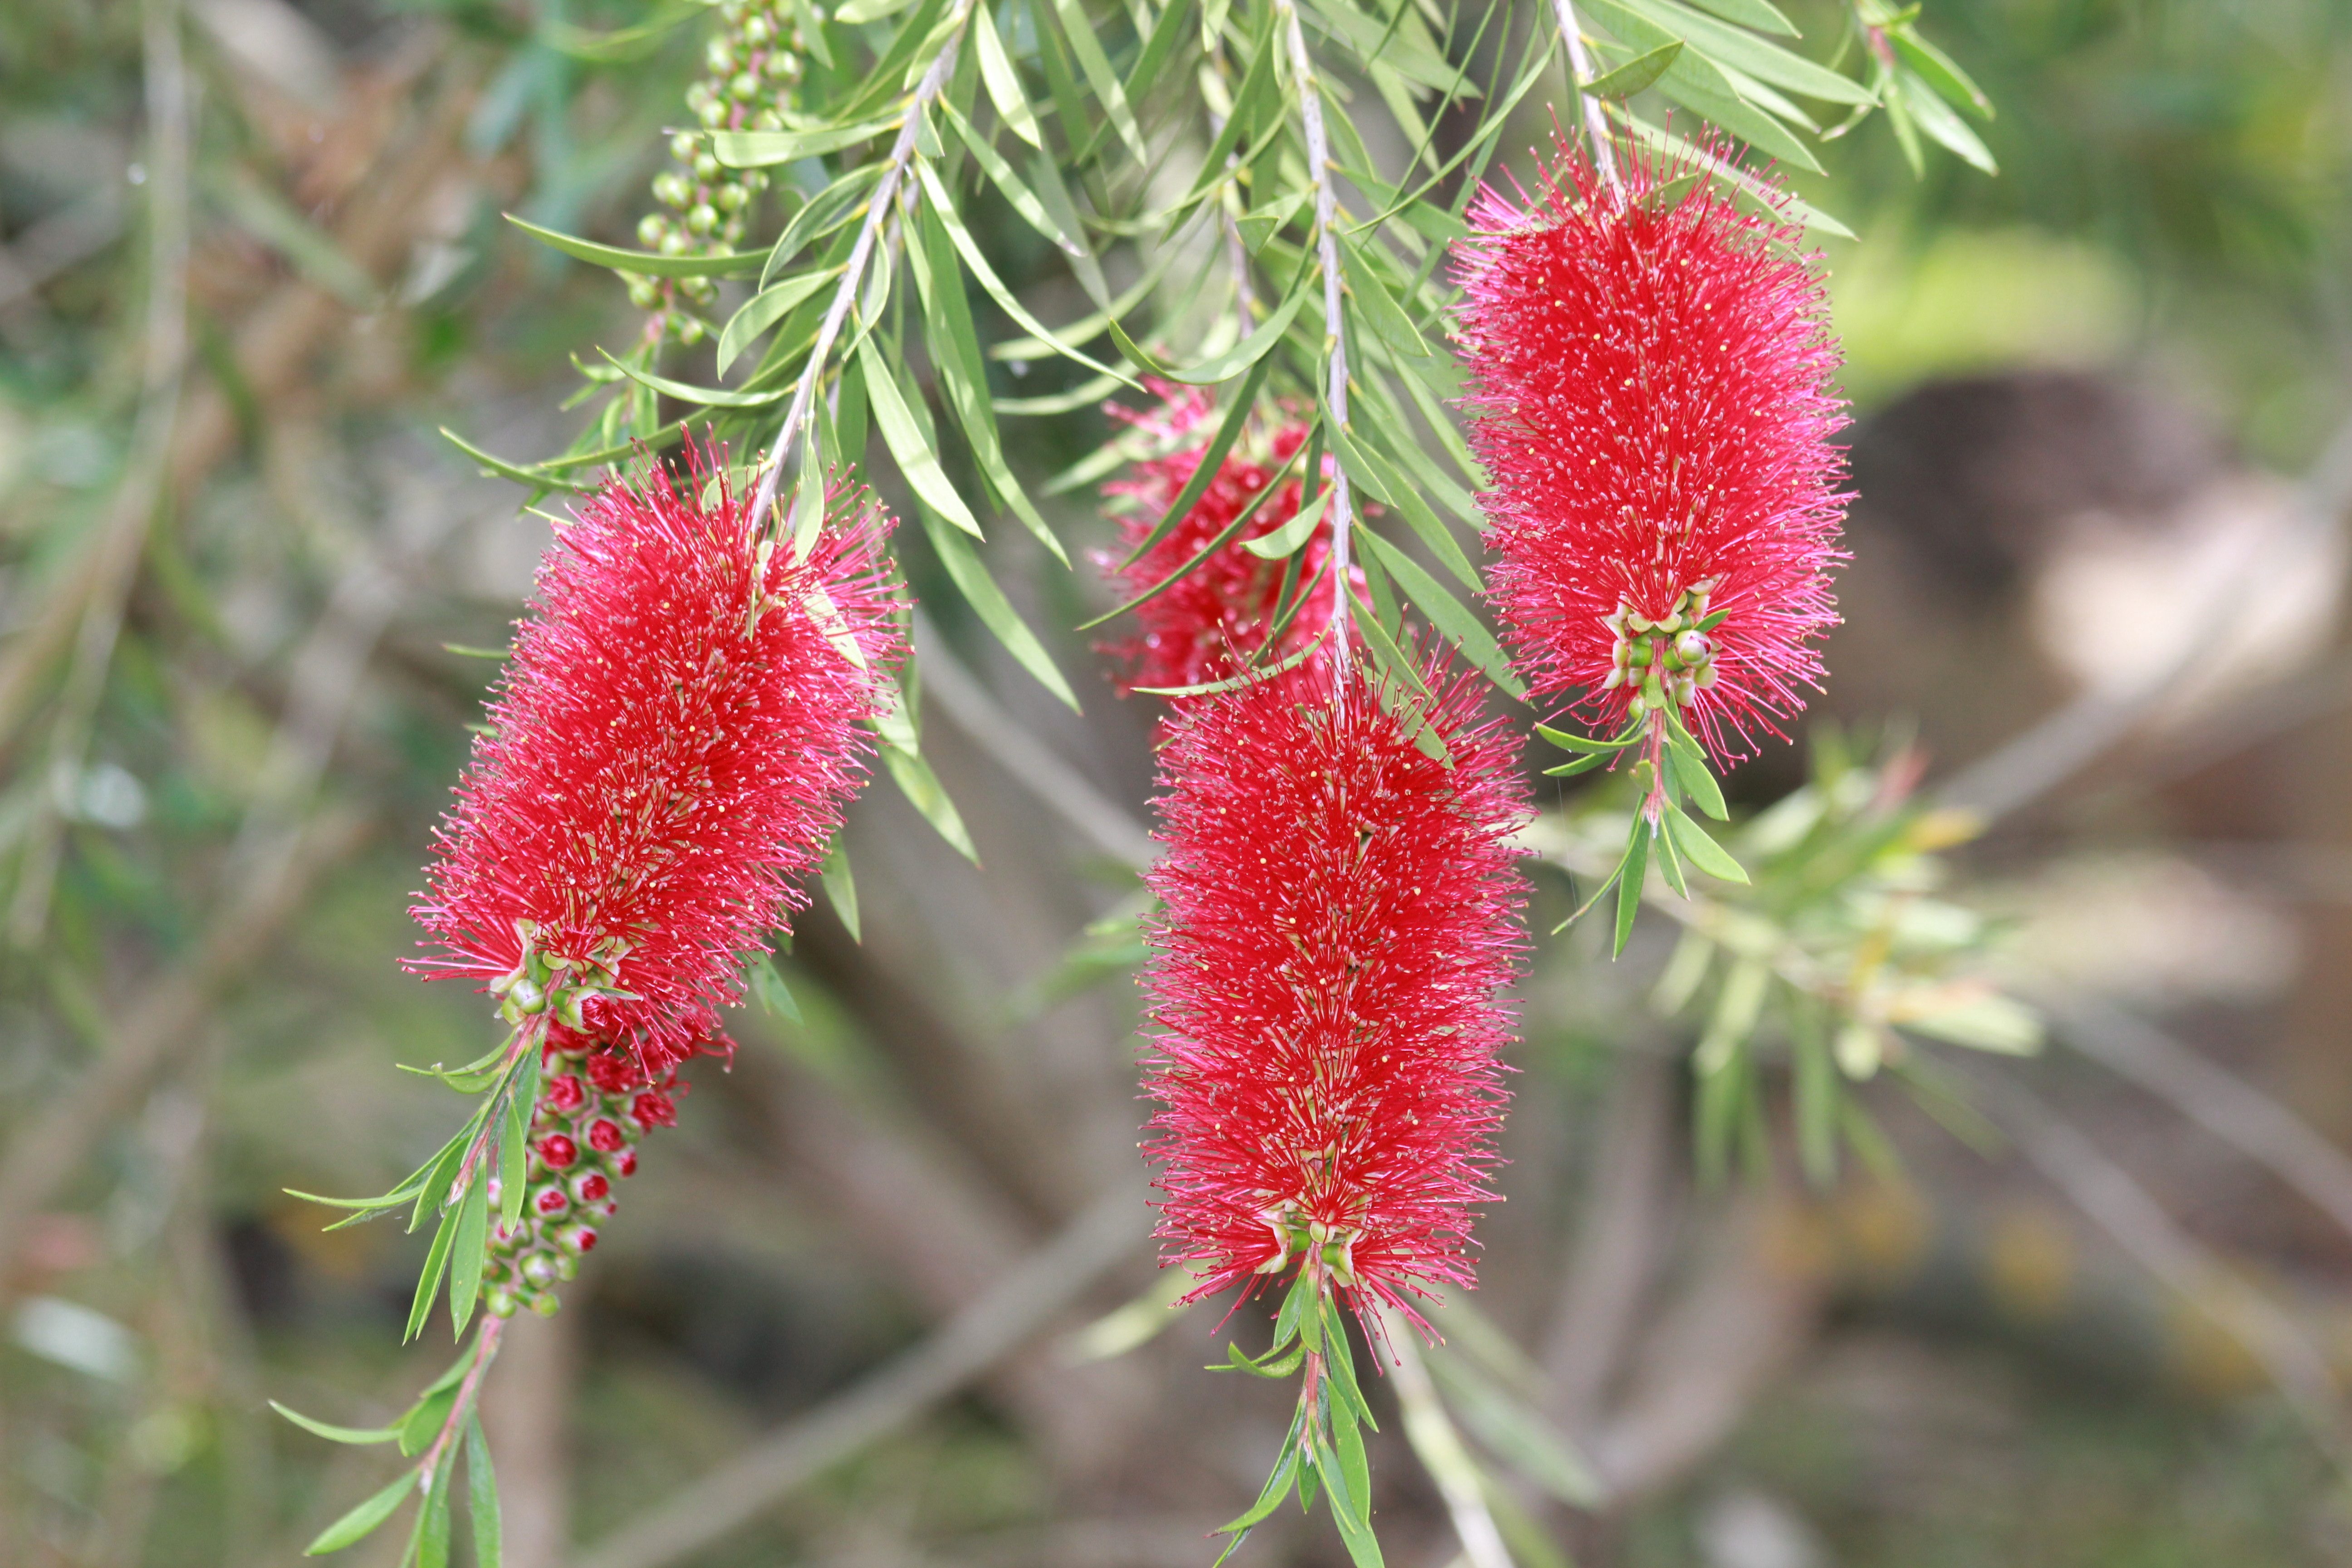
plant, flower, herb, produce, color, evergreen, botany, flora, season, wildflower, flowers, leaves, shrub, image, bells, macro photography, flowering plant, land plant, castilleja